Nadège Douroux

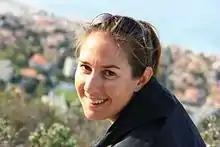
Nadège Douroux

Nadège Douroux (born 23 May 1981) is a French yacht racer who competed in the 2004 Summer Olympics.